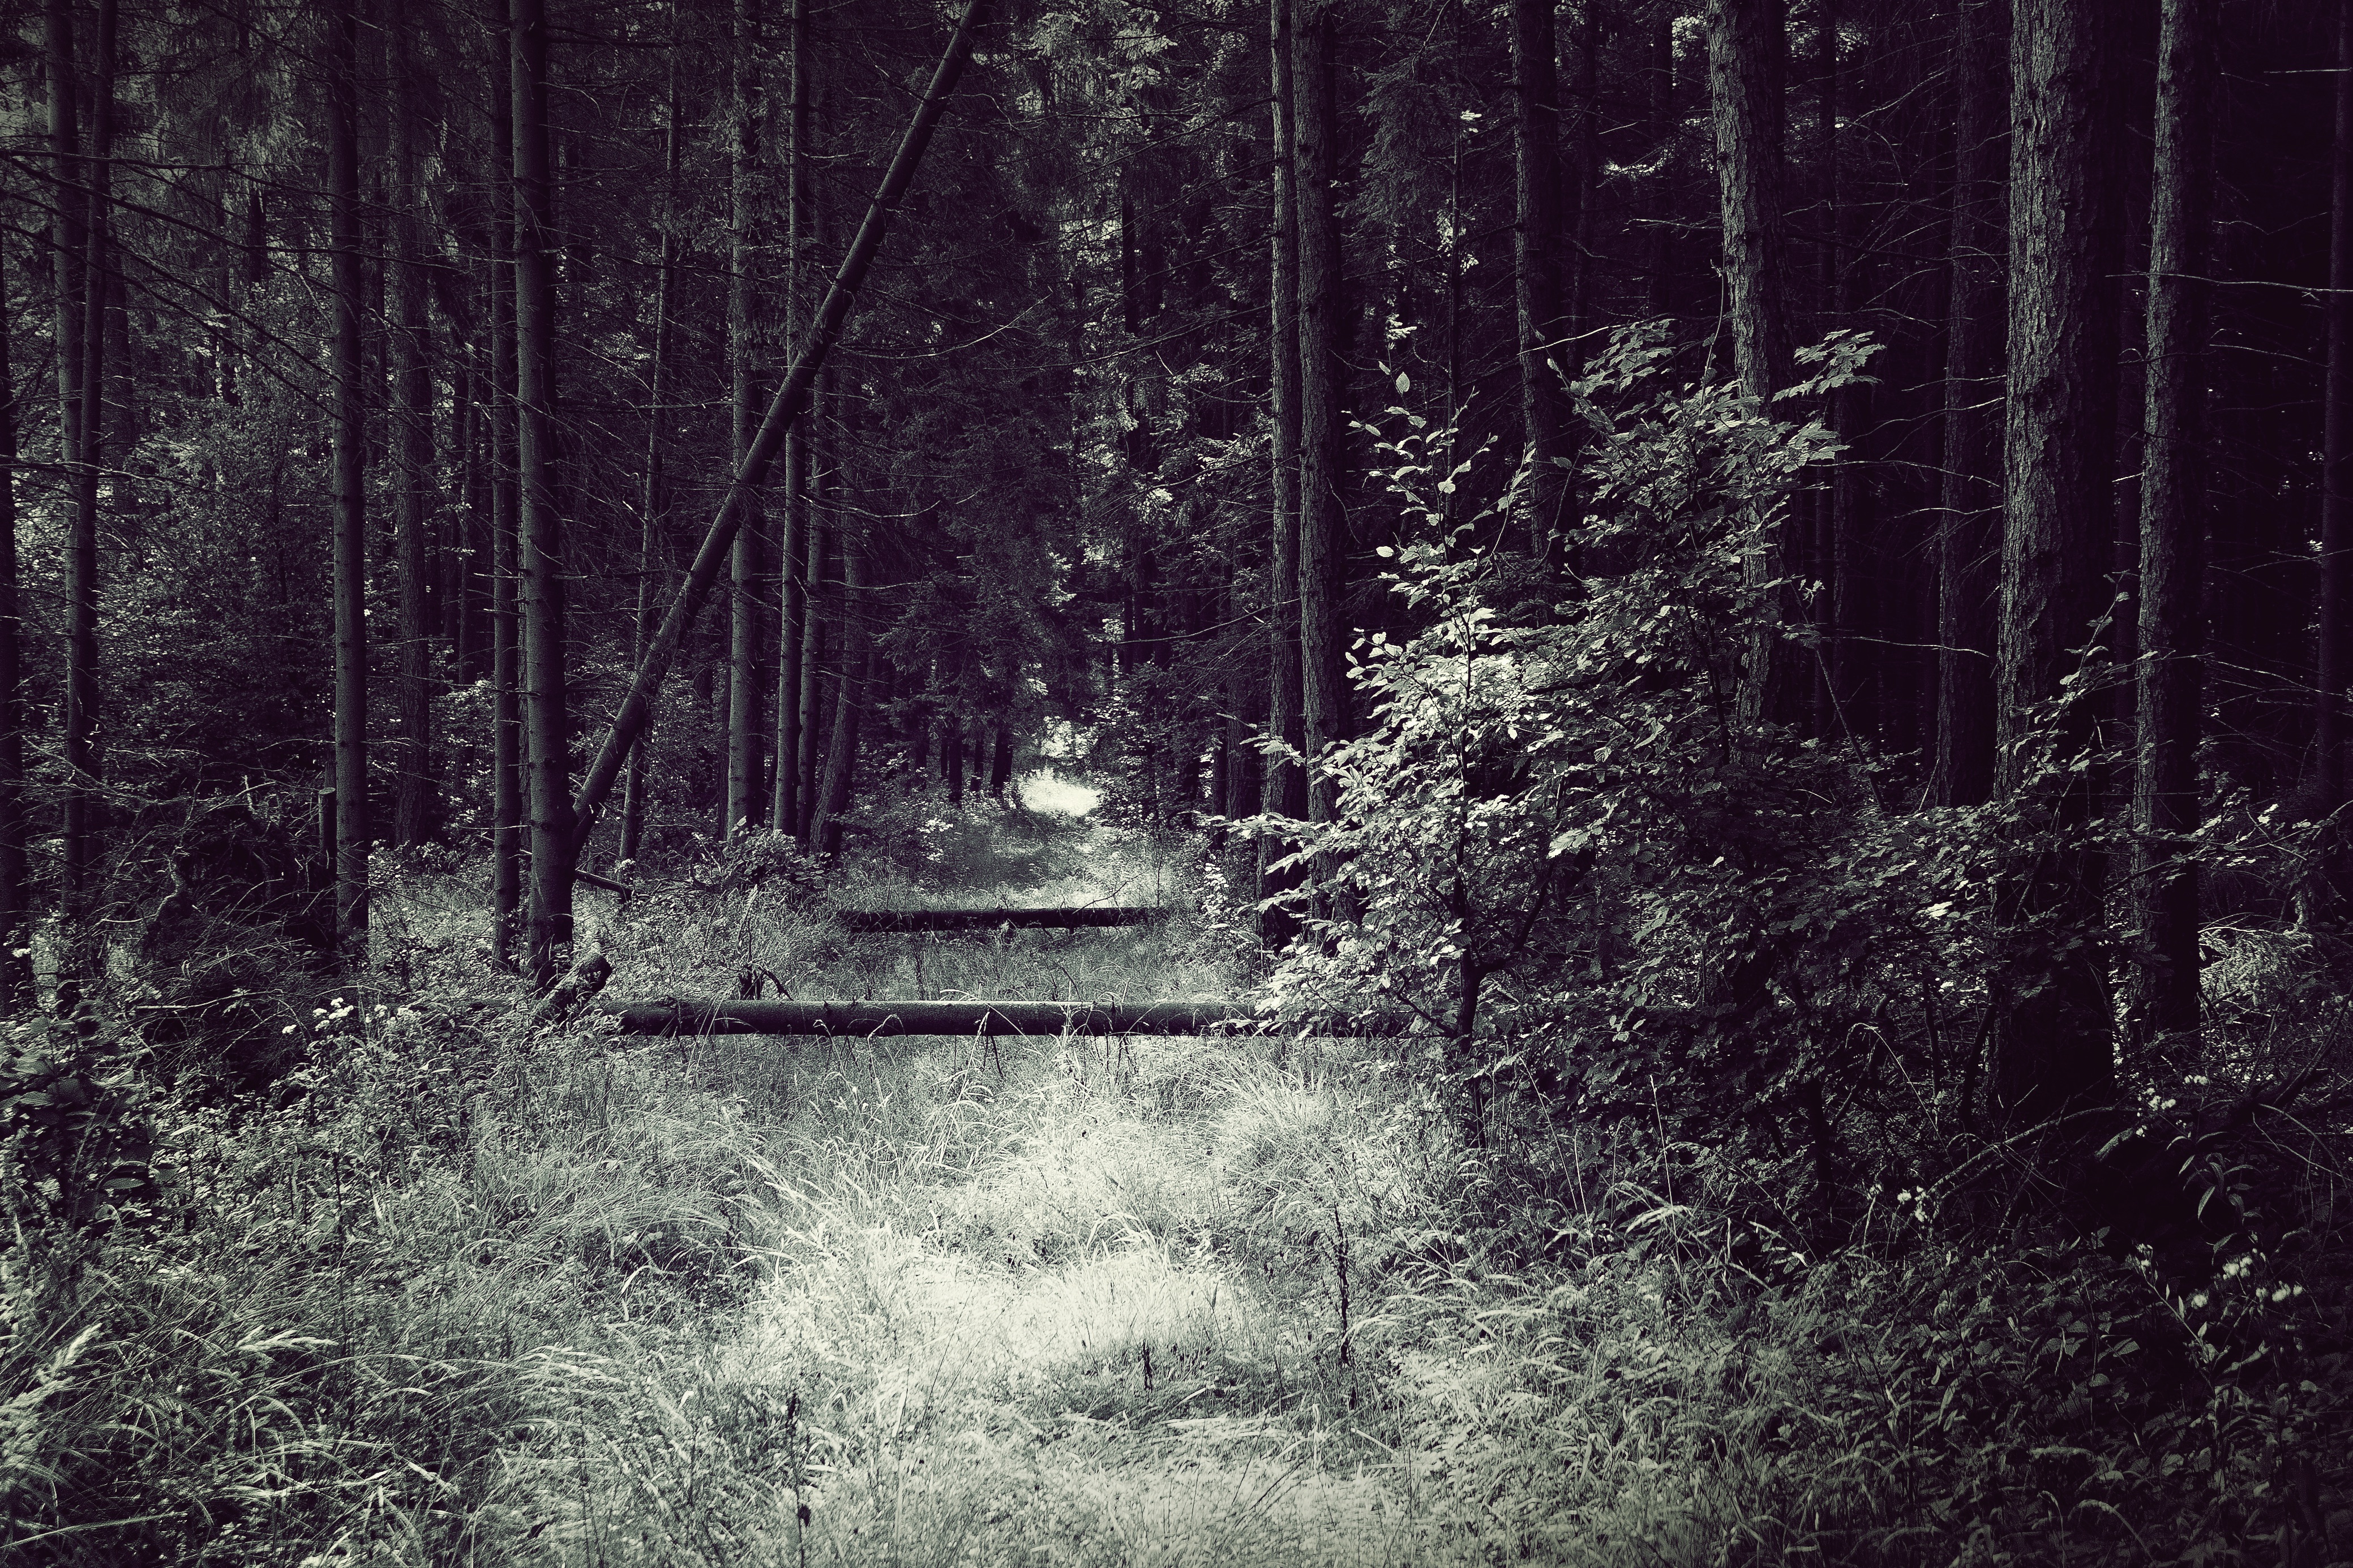
tree, nature, forest, winter, light, black and white, sunlight, morning, leaf, darkness, monochrome, season, woodland, habitat, monochrome photography, natural environment, atmospheric phenomenon, woody plant